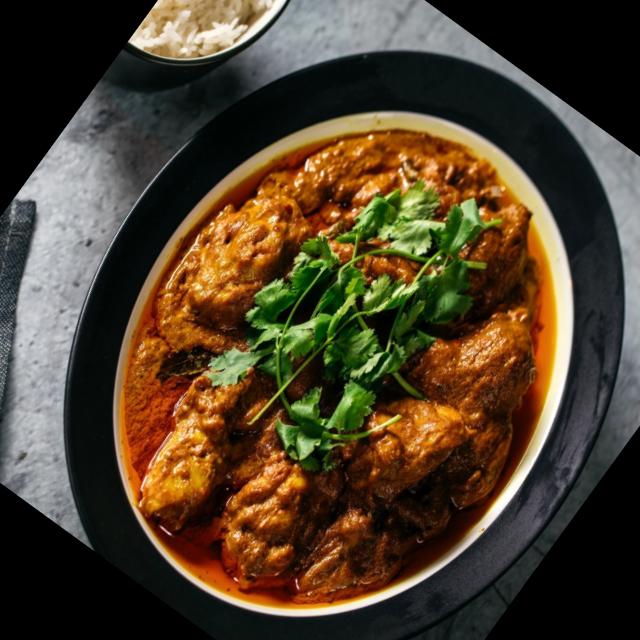
Dish: white_rice